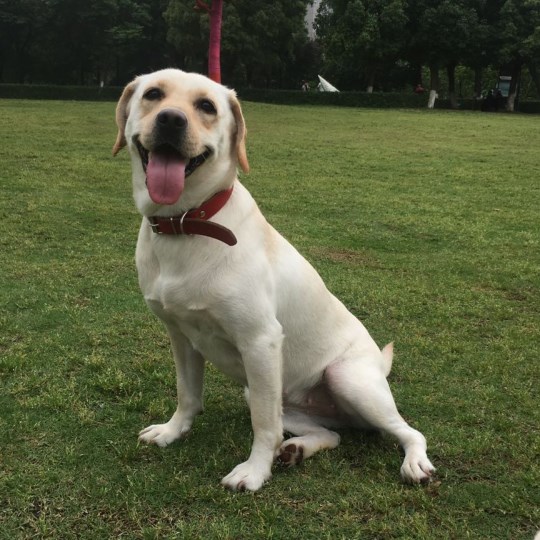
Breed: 3580-n000122-Labrador_retriever